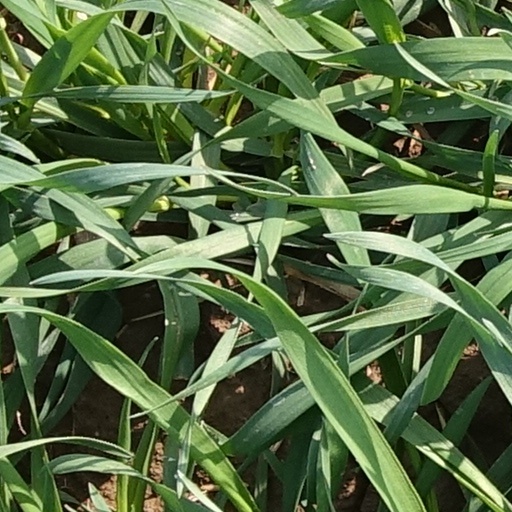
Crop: wheat